Voyager Golden Record

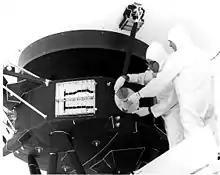
The golden record is attached to the spacecraft.

"Voyager 1" was launched in 1977, passed the orbit of Pluto in 1990, and left the Solar System (in the sense of passing the termination shock) in November 2004. It is now in the Kuiper belt. In about 40,000 years, it and "Voyager 2" will each come to within about 1.8 light-years of two separate stars: "Voyager 1" will have approached star Gliese 445, located in the constellation Camelopardalis, and "Voyager 2" will have approached star Ross 248, located in the constellation of Andromeda.